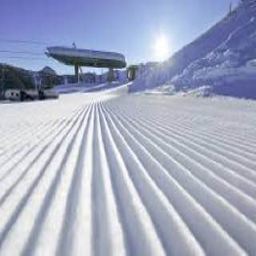
malbun ski resort lichtenstein